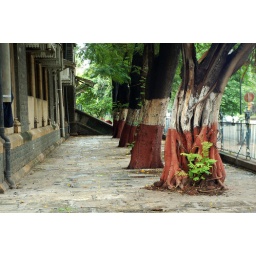
red and white trees in bombay